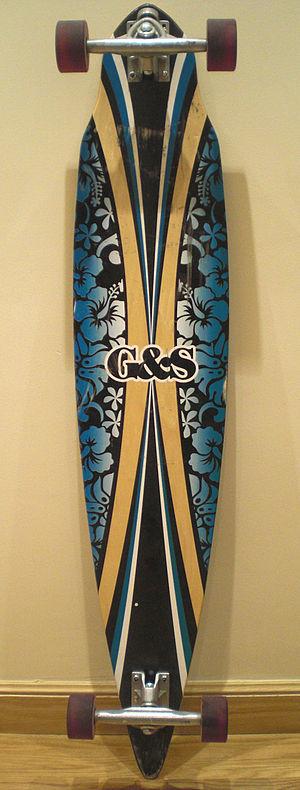
Le longboard ou longskate est une planche à roulettes d'une longueur supérieure à celle d'un skateboard classique, qui permet notamment de circuler à des vitesses bien plus élevées que celui-ci.
Un skateboard ou skate ou plus rarement une planche à roulettes est un objet composé d'un plateau sous lequel sont fixés deux essieux maintenant chacun deux roues.